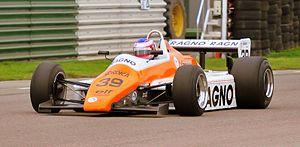
Arrows, est une ancienne écurie de Formule 1 britannique, ayant participé au championnat du monde de 1978 à 2002. Le nom de l'écurie est un acronyme constitué du nom des fondateurs : Franco Ambrosio, Alan Rees, Jackie Oliver, Dave Wass et Tony Southgate.
L'Arrows A5 est une monoplace de Formule 1 engagée par l'écurie Arrows ayant couru les Grand Prix de Suisse, Italie et de Las Vegas en 1982 avec Marc Surer et Mauro Baldi.